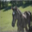
Label: horse